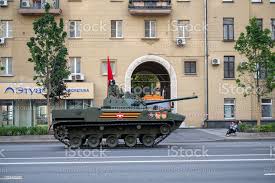
Label: BMD